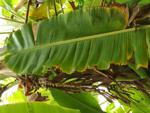
Label: xamthomonas